Warm Springs Mill

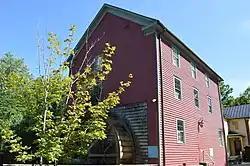
Northern and western sides

Warm Springs Mill, also known as Miller Mill and Inn at Gristmill Square, is a historic grist mill complex and national historic district located at Warm Springs, Bath County, Virginia. It was built in 1901, and is a three-story, gable-roofed frame building, with an iron overshot Fitz water wheel with the original